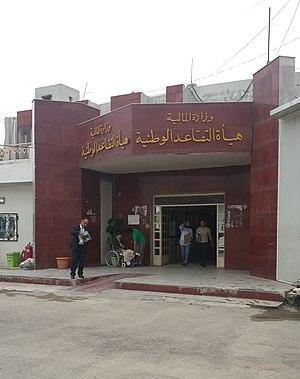
Cet article contient des statistiques sur la démographie de l'Irak.